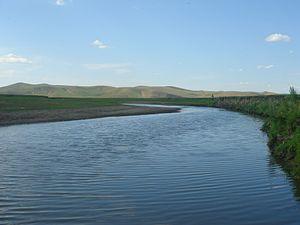
Cet article liste des principaux cours d’eau de Chine. Ceux-ci sont regroupés par exutoire puis bassin versant en progressant du nord au sud.